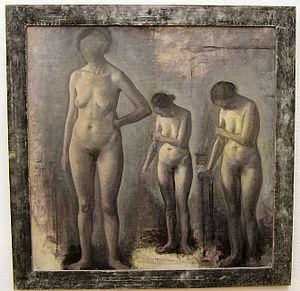
Vilhelm Hammershoi, né à Copenhague le 15 mai 1864 et mort dans la même ville le 13 février 1916, est un peintre intimiste danois.